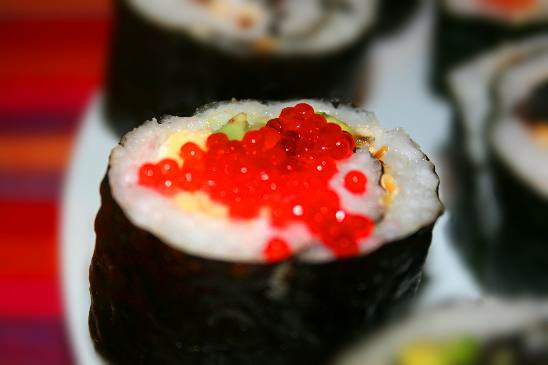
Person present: No